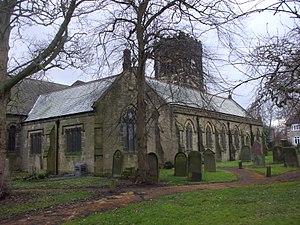
Bedlington est une ville du Northumberland, en Angleterre. Elle est située dans le sud-est du comté, à une quinzaine de kilomètres au nord de Newcastle upon Tyne. Au recensement de 2011, elle comptait 18 470 habitants, soit 9 951 habitants pour la paroisse civile de West Bedlington et 8 519 pour celle d'East Bedlington.